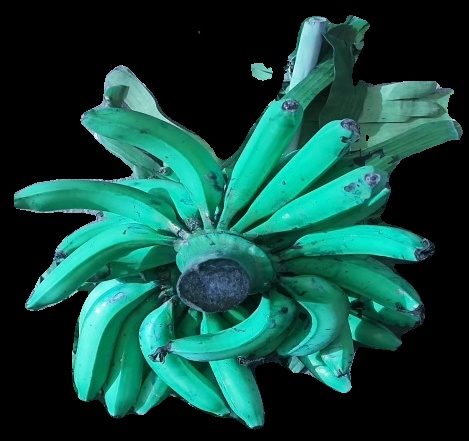
Variety: pachbale
Grade: grade3